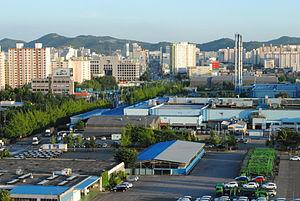
Bupyeong-gu est l'un des arrondissements de l'agglomération d'Incheon.